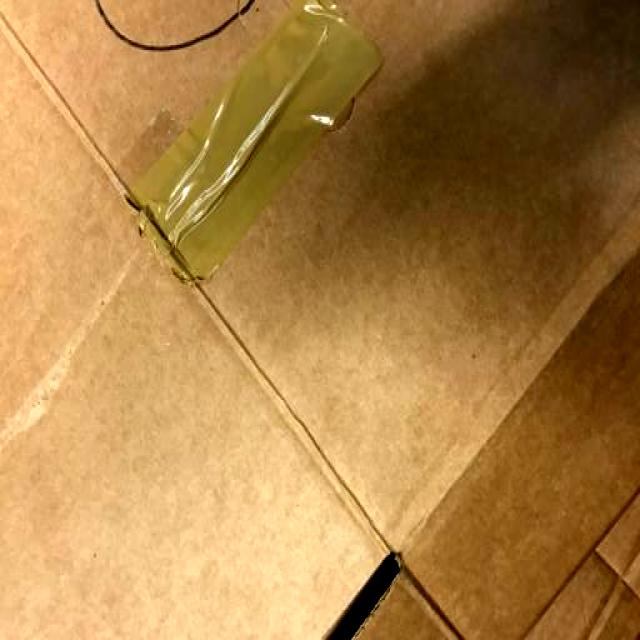
Label: Cardboard